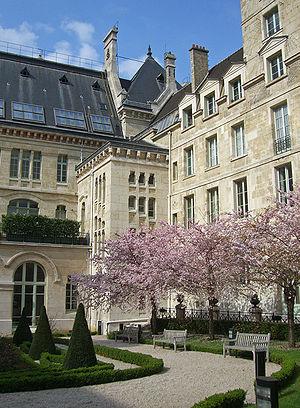
Paris [pa.ʁi] est la ville la plus peuplée et la capitale de la France.
L’École supérieure des sciences économiques et commerciales est une école de commerce publique consulaire française dont le campus principal est situé à Cergy. Elle possède également des implantations à La Défense, Rabat et Singapour.
Évariste Galois est un mathématicien français, né le 25 octobre 1811 à Bourg-Égalité et mort le 31 mai 1832 à Paris.
La Bibliothèque nationale de France, héritière lointaine de la librairie de Charles V, a connu une histoire riche et parfois mouvementée. Appelée librairie puis bibliothèque du roi sous l'Ancien Régime, elle devient bibliothèque de la Nation en 1790, avant d'être qualifiée, au fil des changements de régime, bibliothèque impériale puis royale puis nationale en 1849, à nouveau impériale et définitivement nationale en 1871. Son histoire, marquée par les évolutions techniques aussi bien que par les décisions politiques et les circonstances extérieures, peut se diviser en trois grandes périodes, dont la dernière, nettement plus courte, se traduit par de très importants changements.